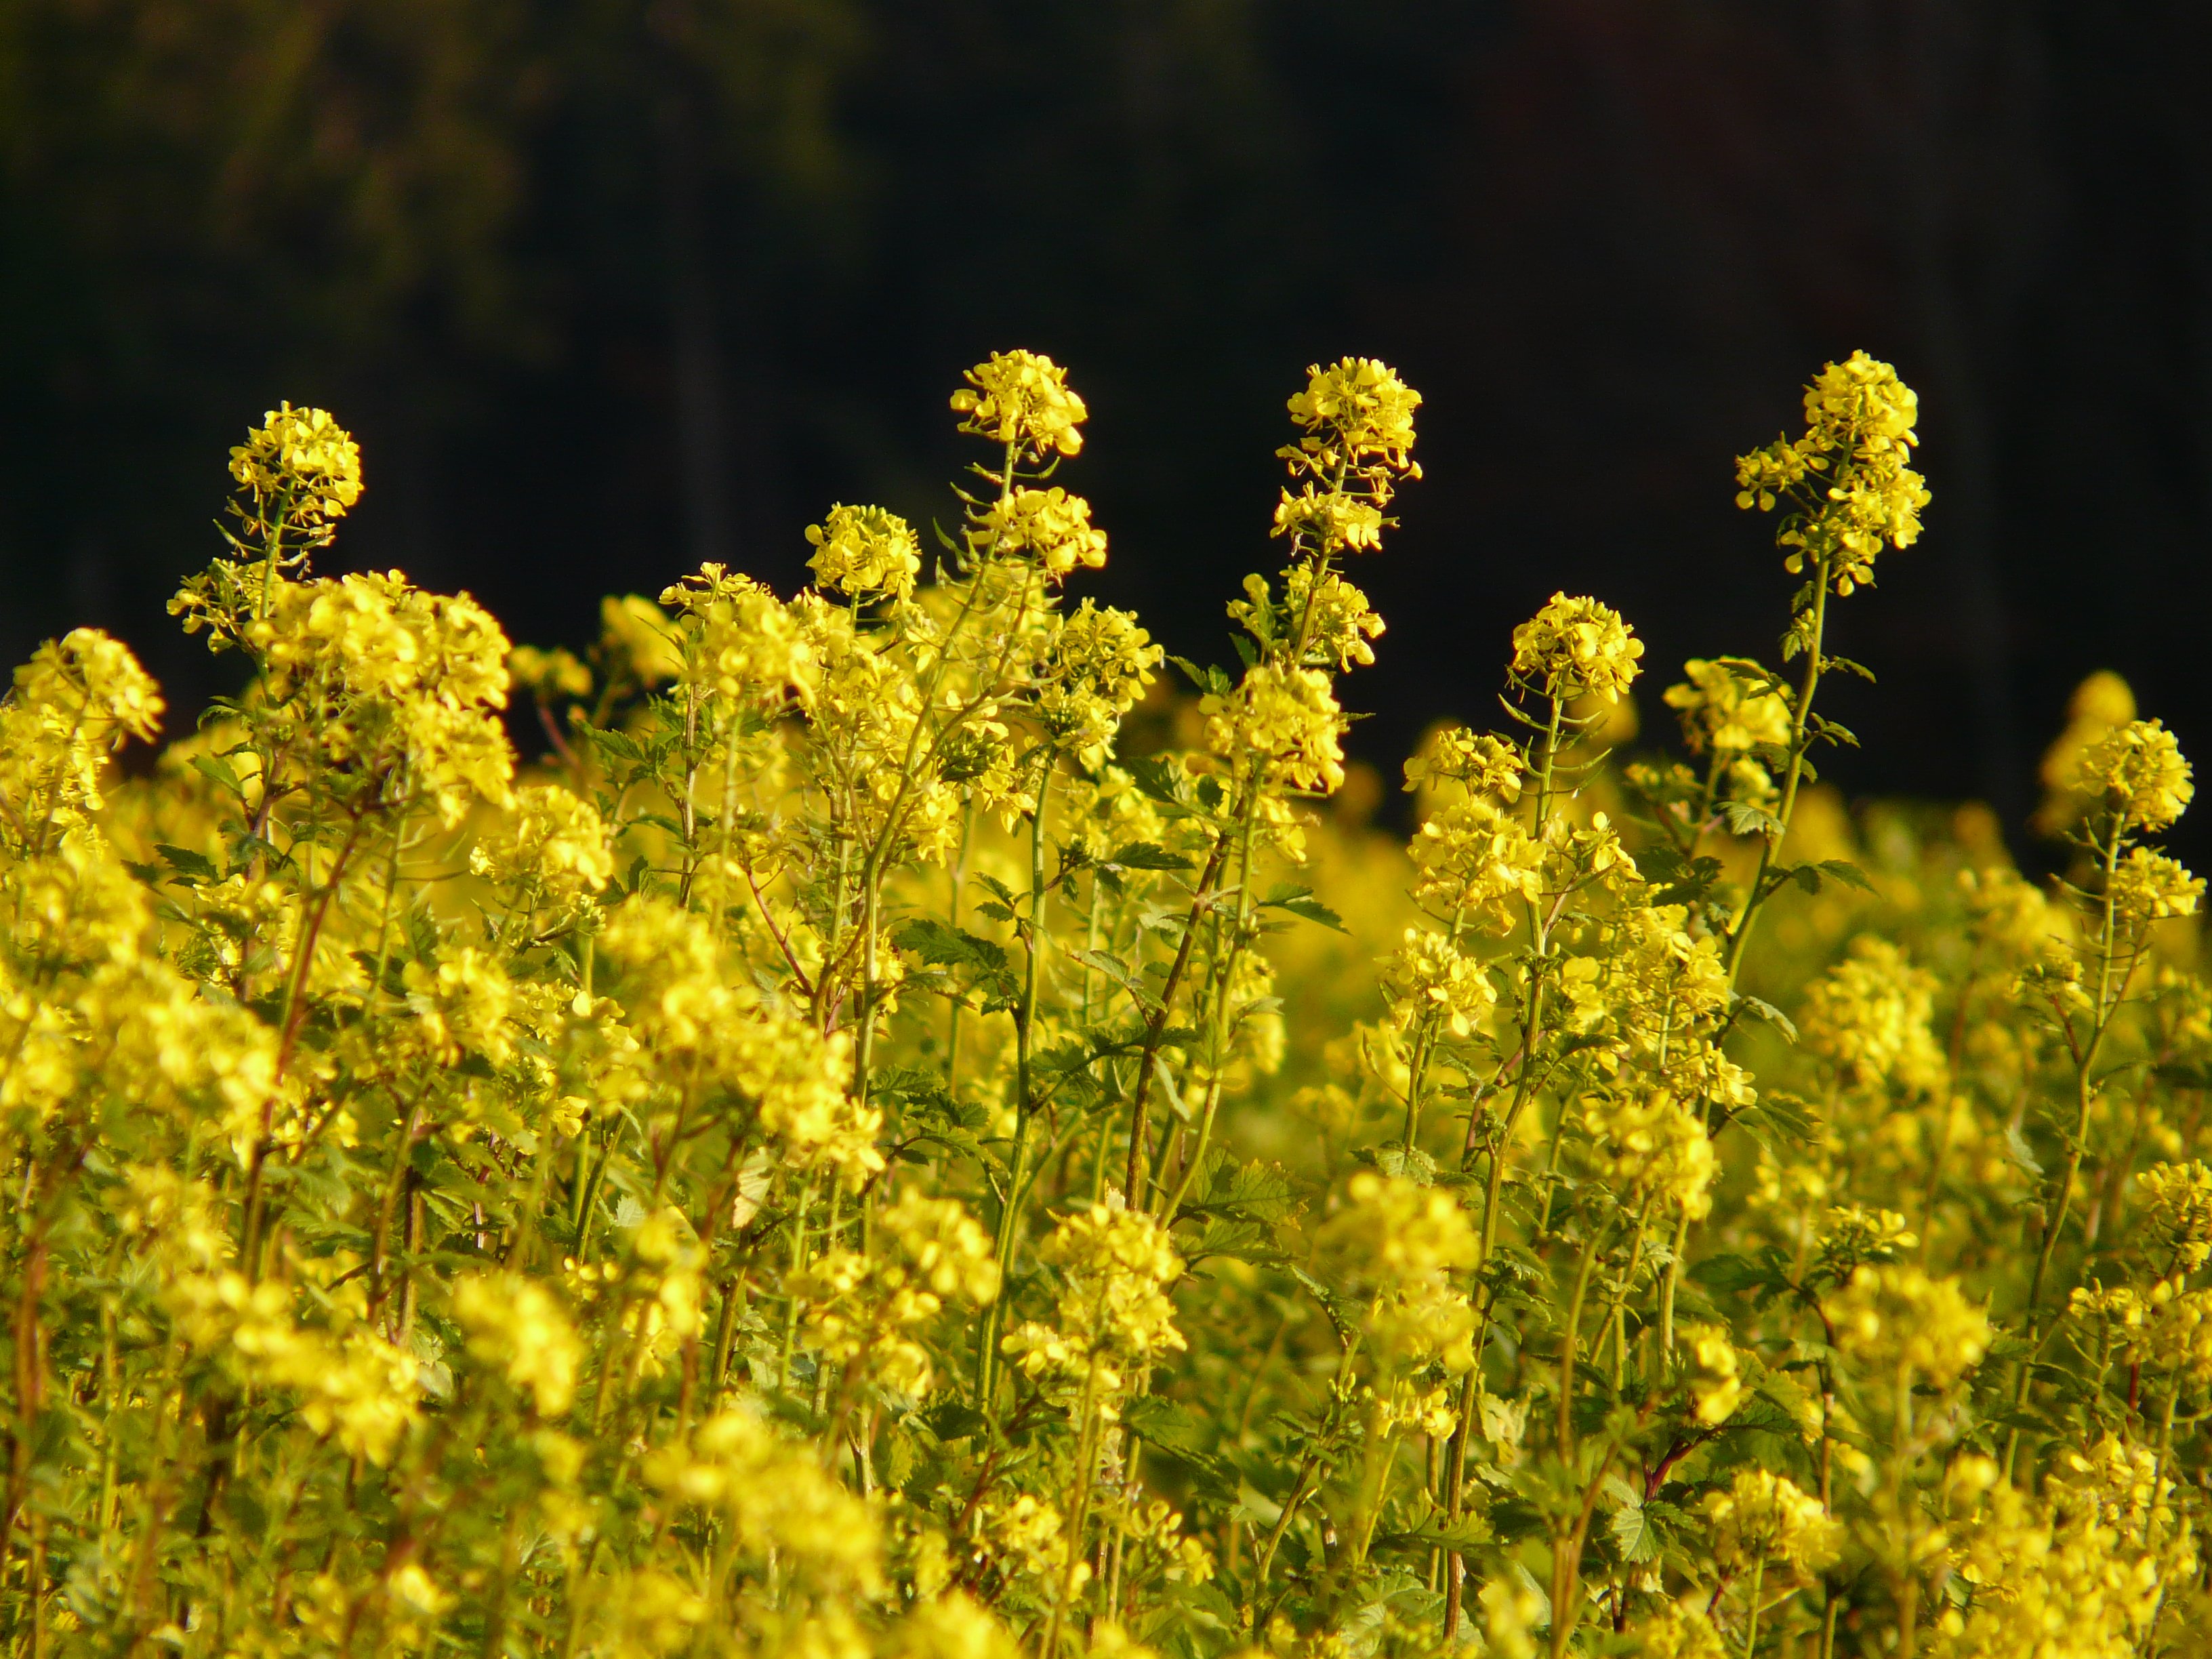
blossom, plant, field, sunlight, flower, bloom, food, produce, vegetable, crop, yellow, agriculture, flora, rapeseed, wildflower, cultivation, shrub, canola, mustard, brassica, macro photography, oilseed rape, flowering plant, field of rapeseeds, rapeseed oil, brassica napus, land plant, mustard plant, mustard and cabbage family, bio energy